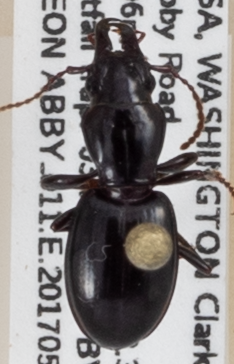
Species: Promecognathus crassus
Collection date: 2017-05-03
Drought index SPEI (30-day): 1.322
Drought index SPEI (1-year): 1.082
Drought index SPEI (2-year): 0.71